Frank Millard

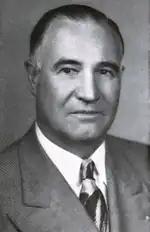
Millard as Michigan Attorney General

In 1950, Millard was elected as Michigan Attorney General. He served in that position from January 1951 through December 1954. In November 1954, he lost his re-election bid to Thomas M. Kavanagh. He was the last Republican to hold the office of Attorney General in Michigan until Mike Cox was narrowly elected to the office in 2002.